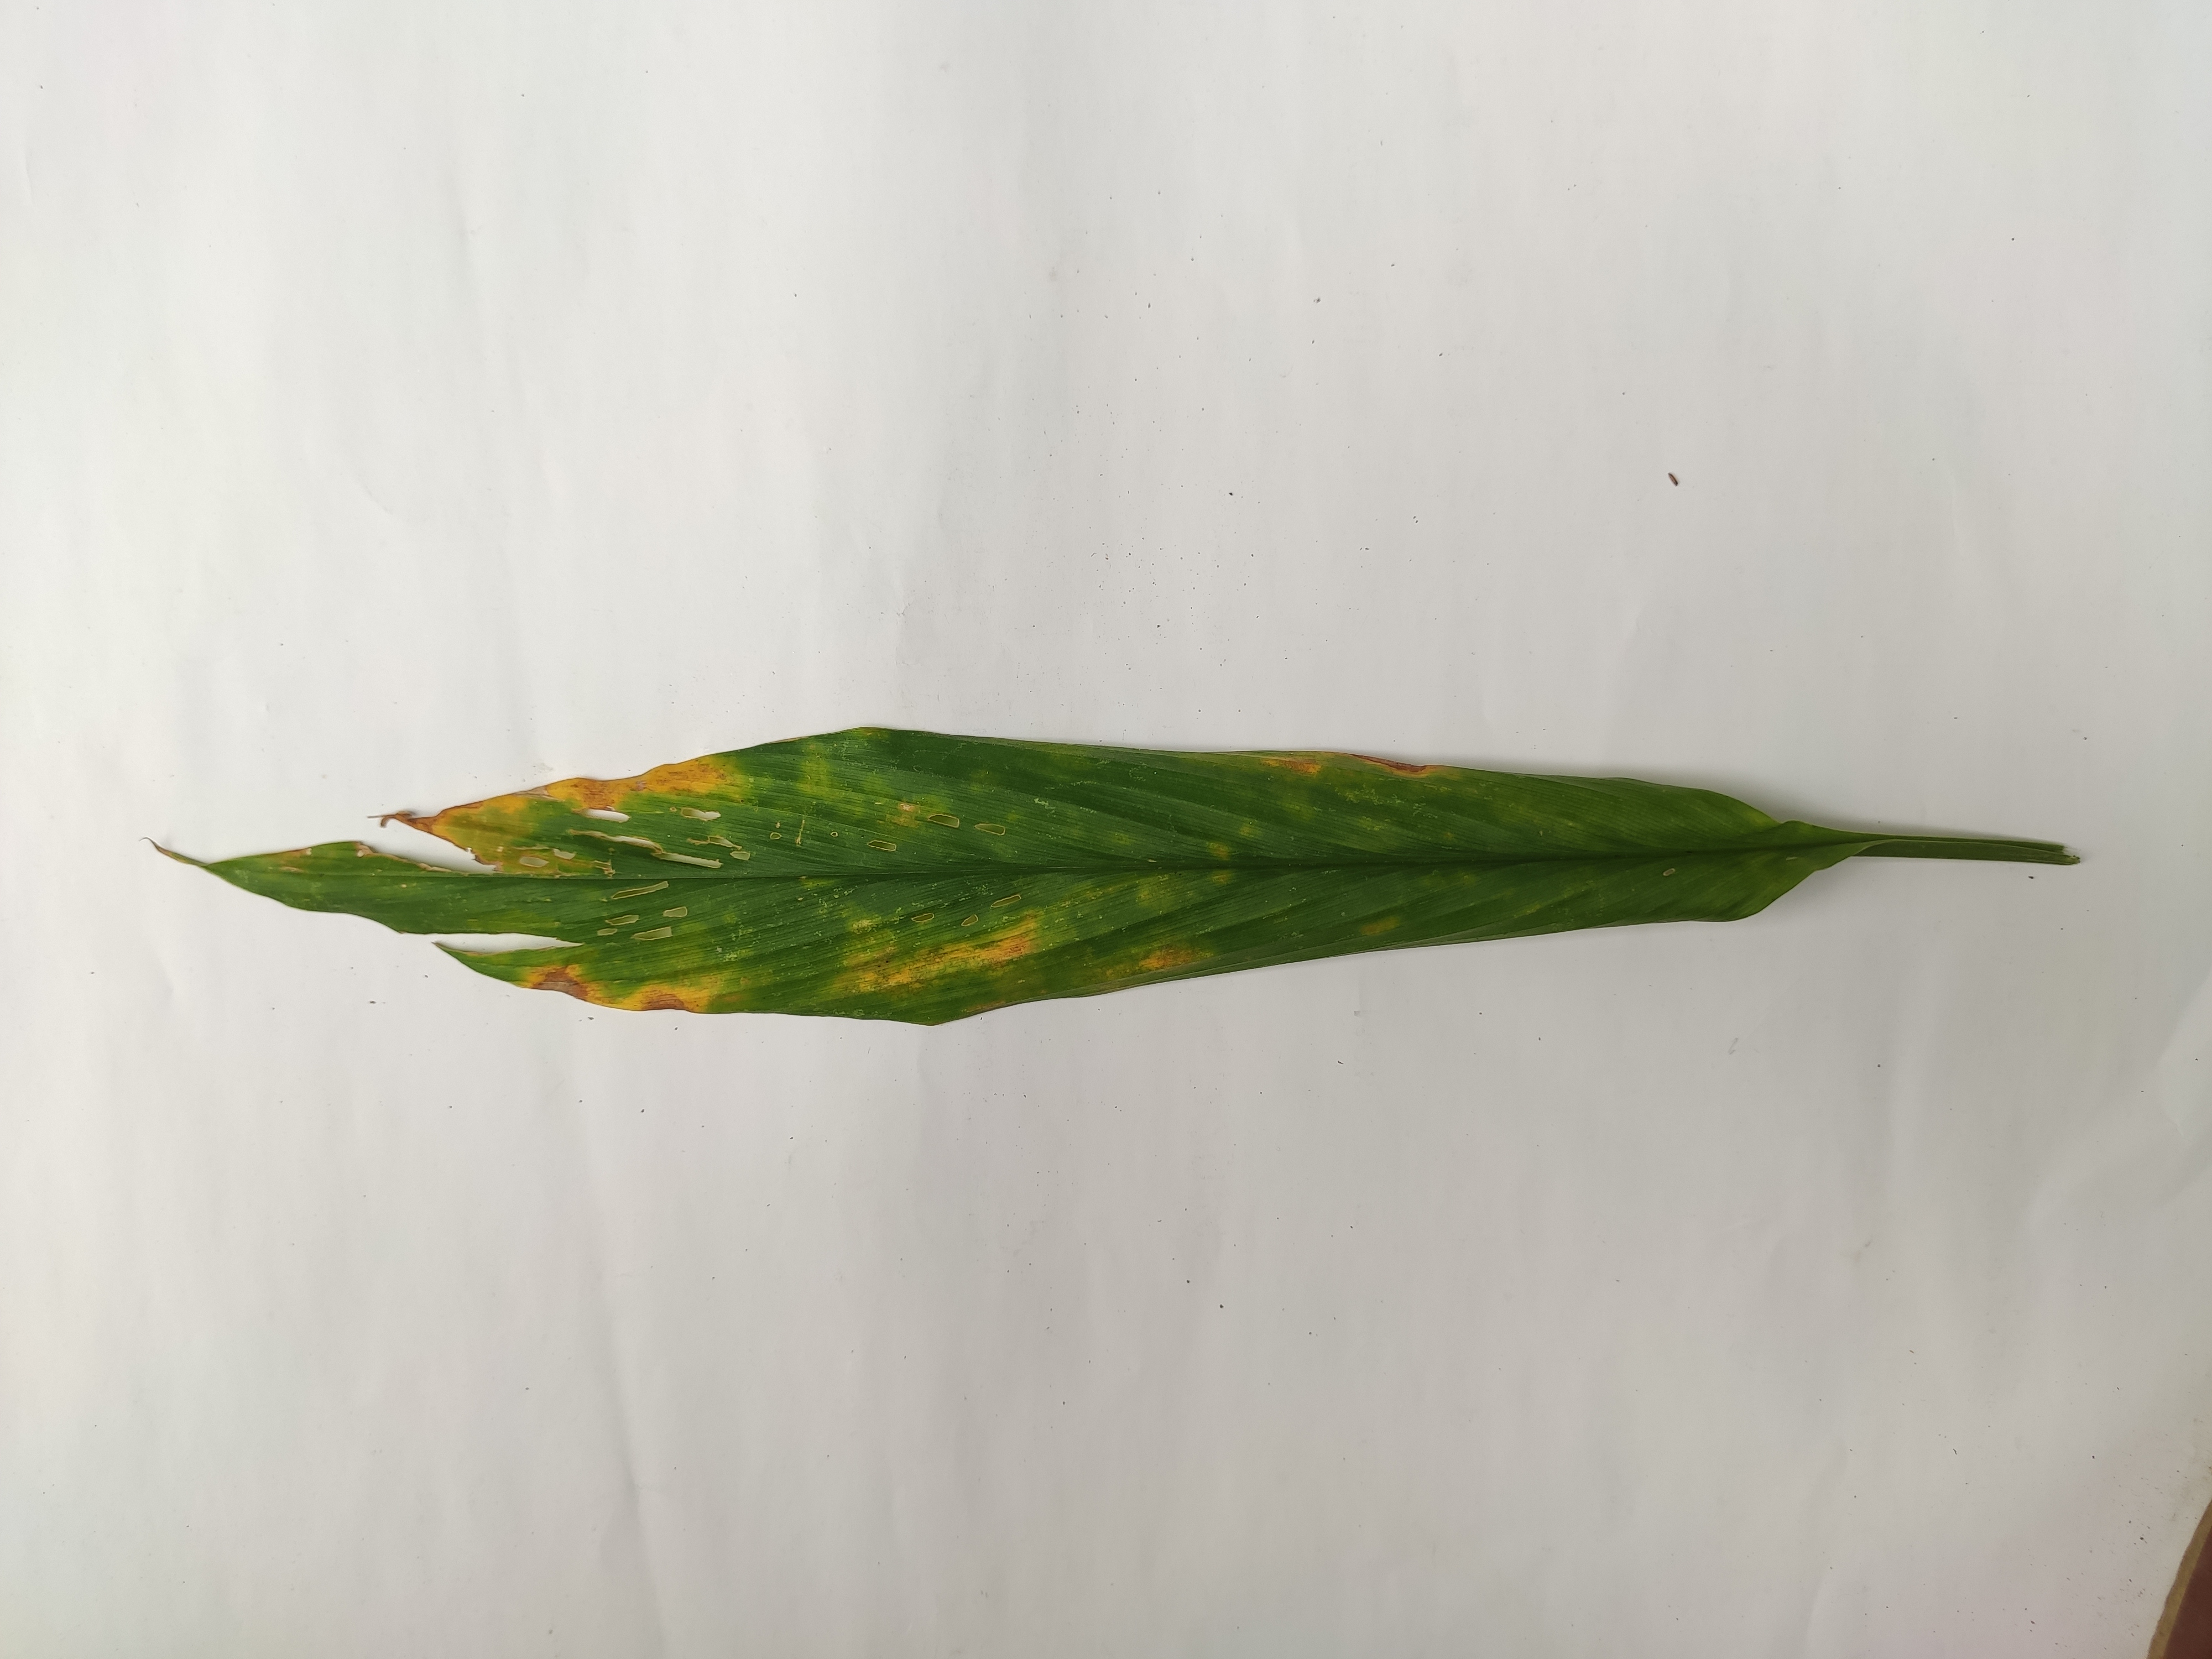
Label: Leaf_Spot